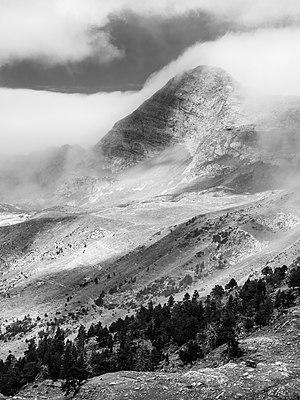
Le pic de la Mine est un sommet des Pyrénées, dans le Haut Luchonnais. Il se situe sur la frontière franco-espagnole, au sud de Bagnères-de-Luchon.